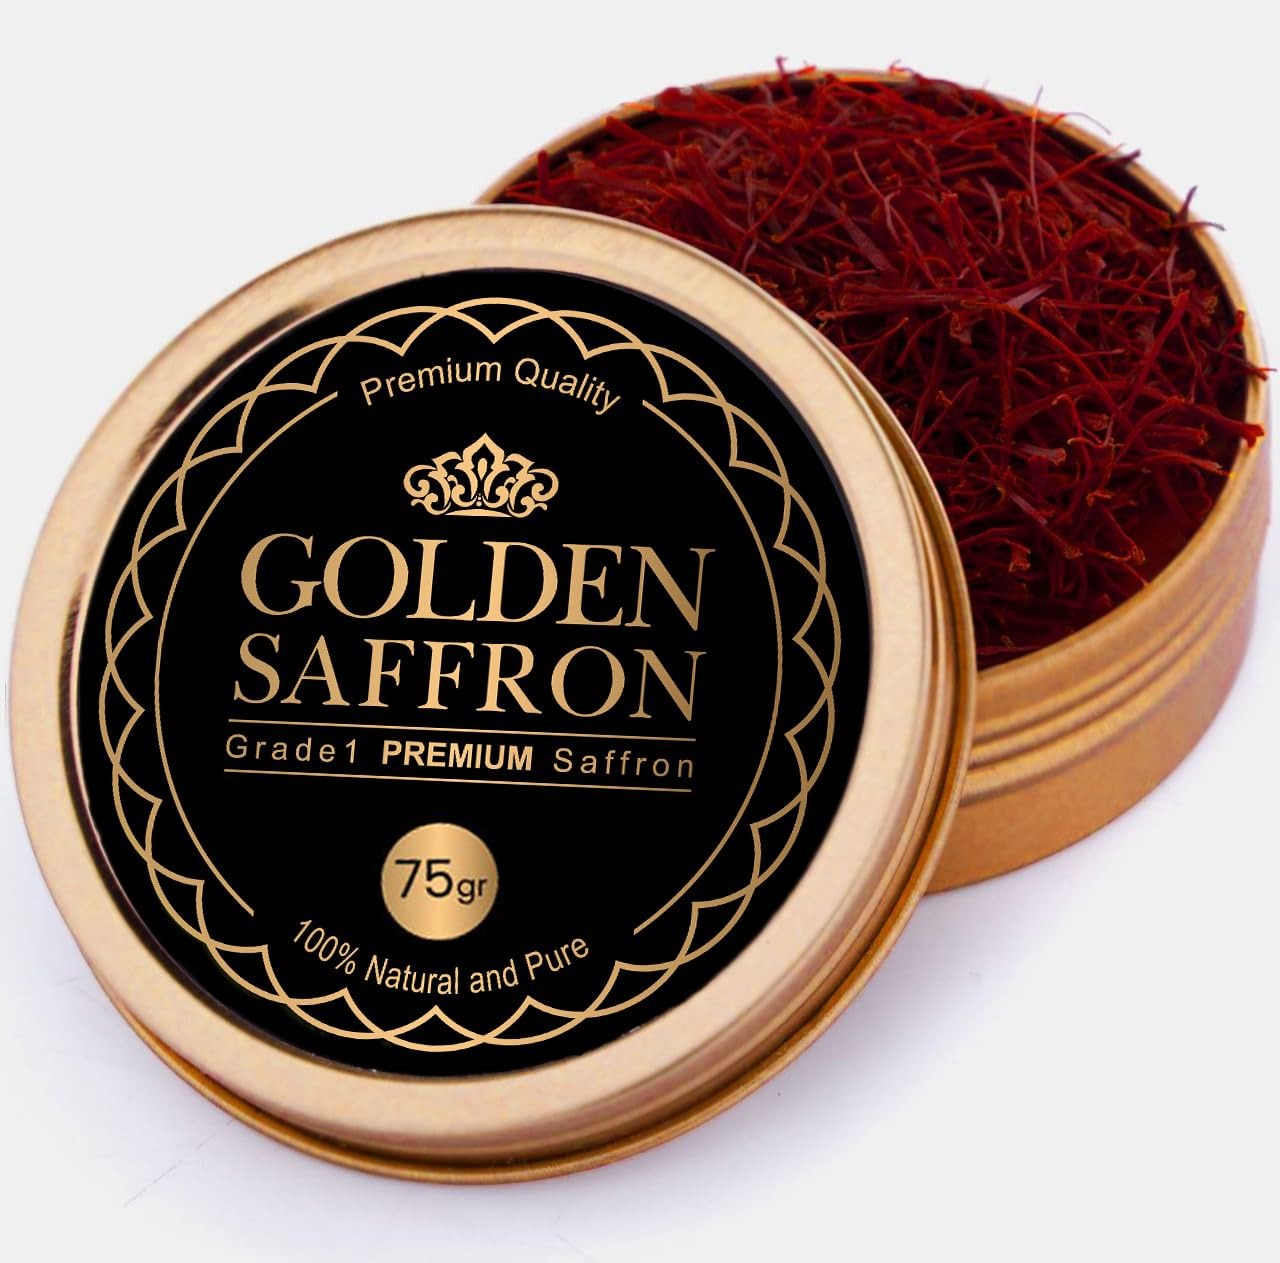
Item Name: Golden Saffron, Finest Pure Premium All Red Saffron Threads, Grade A+ Super Negin, Non-GMO Verified. For Tea, Paella, Rice, Desserts, Golden Milk and Risotto (75.0 Grams)
Bullet Point 1: GRADE 1 SUPER NEGIN SAFFRON THREADS - Our SUPER NEGIN Grade Saffron. 100% Pure, and Fresh Threads in Standard Food-Safe Tin Packages. Hand-picked Saffron Comes Directly from Farms. Golden Saffron is the real taste of saffron with no impurities, additives, MSG, or toxins
Bullet Point 2: LAB TESTED IN USA AND NON-GMO VERIFIED - Golden Saffron is Lab Tested in the USA with ISO 3632. Our saffron got the highest levels of Crocin (Color 280+ ) Safranal (Aroma 37+) and Picocrocin (Flavor 99+). Golden Saffron is Non-GMO Project Verified.
Bullet Point 3: GOLDEN SAFFRON IS PERFECT ADDITION TO ENHANCE ANY RECIPES - Golden Saffron can be used to add amazing taste, color, and flavor to any dish. Our saffron is perfect for Tea, Paella, Pasta, Lamb or Chicken Tagine, Biryanis, cakes, Moussaka, Saffron Aioli, Puddings, Rice, Curries, Stews, Casseroles, Risottos, Chicken kebab, Golden Milk and any other recipes
Bullet Point 4: 100% PURE AND FRESH - Golden Saffron is completely natural and does not contain any forms of artificial preservatives. It is 100% organically produced and carefully harvested by hand and packaged in food-safe tins for maximizing the freshness and shelf life
Bullet Point 5: 100% SATISFACTION GUARANTEED – We do offer a 100% satisfaction guarantee so, if you are not 100% satisfied with the product send us a message and we will do our best to provide the highest quality of customer service, also we are here to answer any question related to saffron and our product and recipes so do not hesitate to send us a message.
Product Description: Golden Saffron has always been aiming to provide the best quality of saffron without any preservative and added items. Golden Saffron contains %100 all red and authentic hand picked threads in its purest form, known as the best quality saffron in the world in terms of color and smell as two main parameters to evaluate saffron quality. In each Package of Golden Saffron “Premium Saffron” you will find nothing but All Red, Natural, Pure, Fresh and full Saffron Threads without any broken or yellow stigma, no waste, no yellow part, carefully selected and stored. Saffron is great to use In tea or dishes such as rice, paella, risotto, chicken, curries and many more. It enhances the flavors and colors of the dishes when added.
Value: 2.6455
Unit: Ounce

Price: 299.95